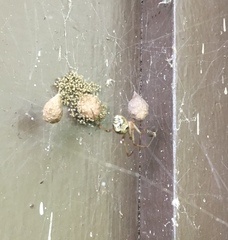
Species: Parasteatoda_tepidariorum